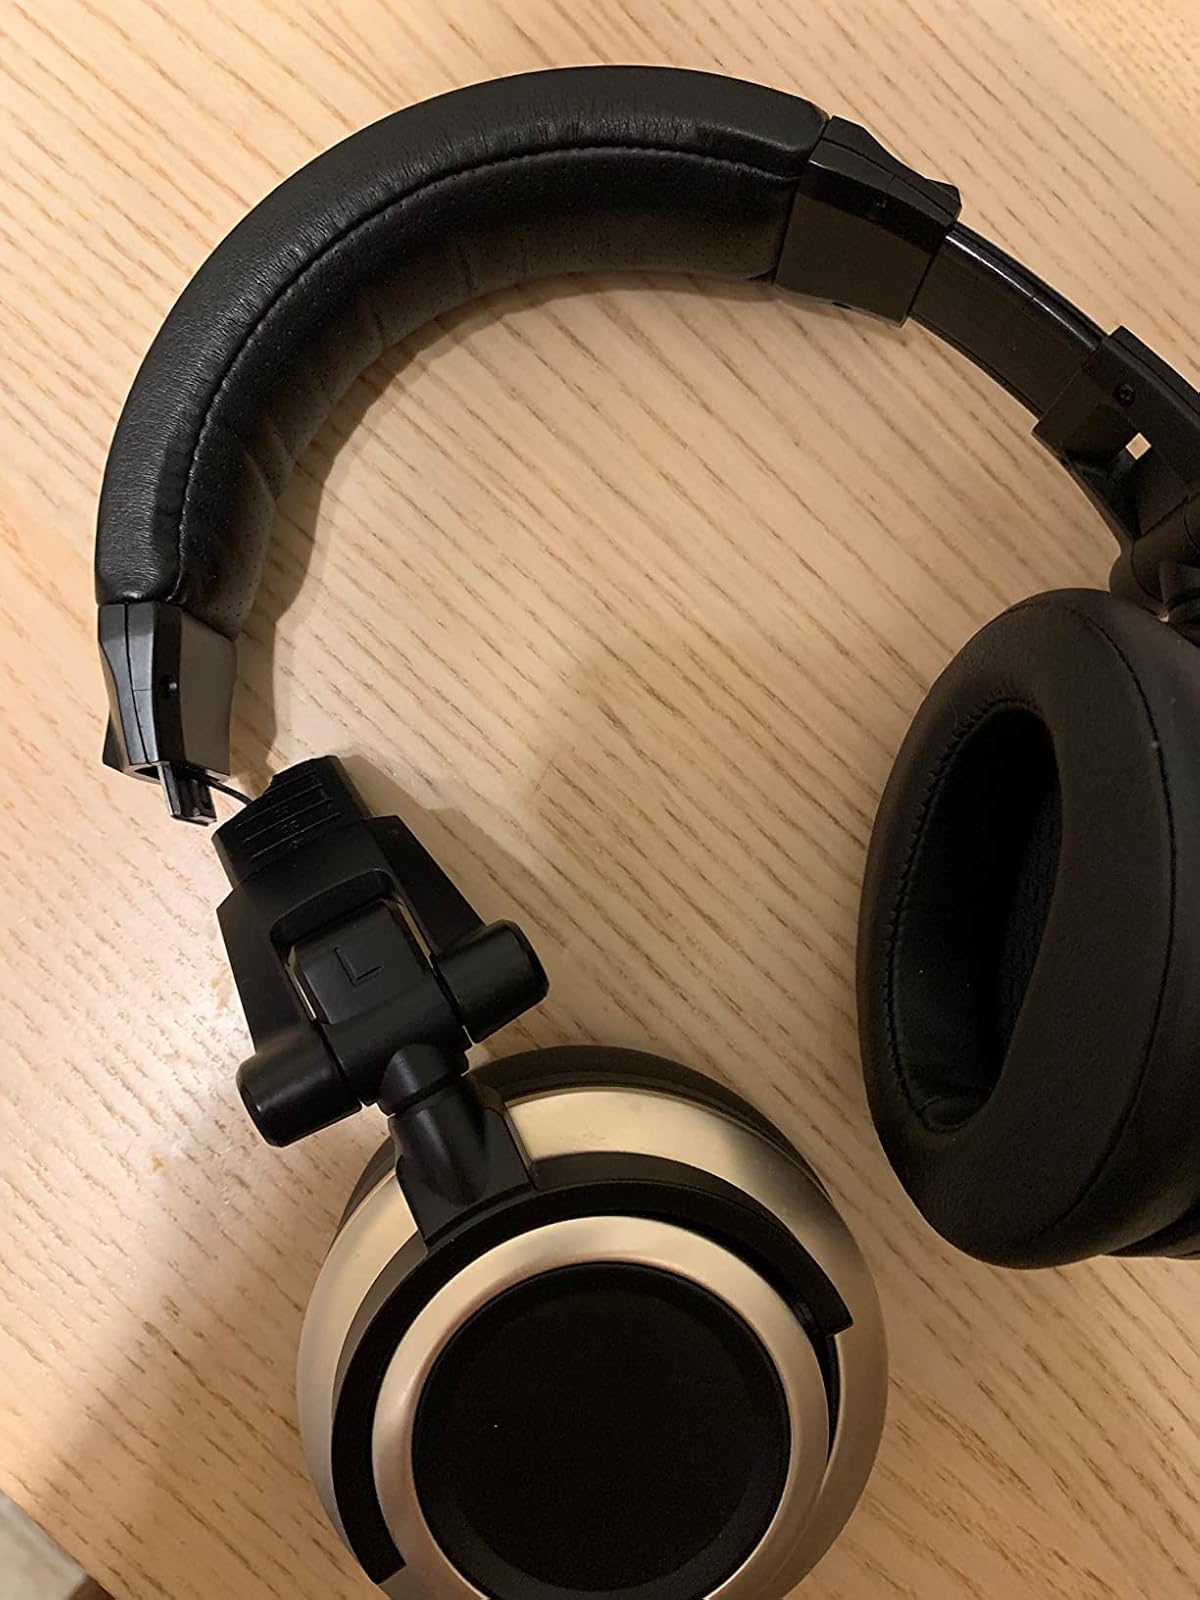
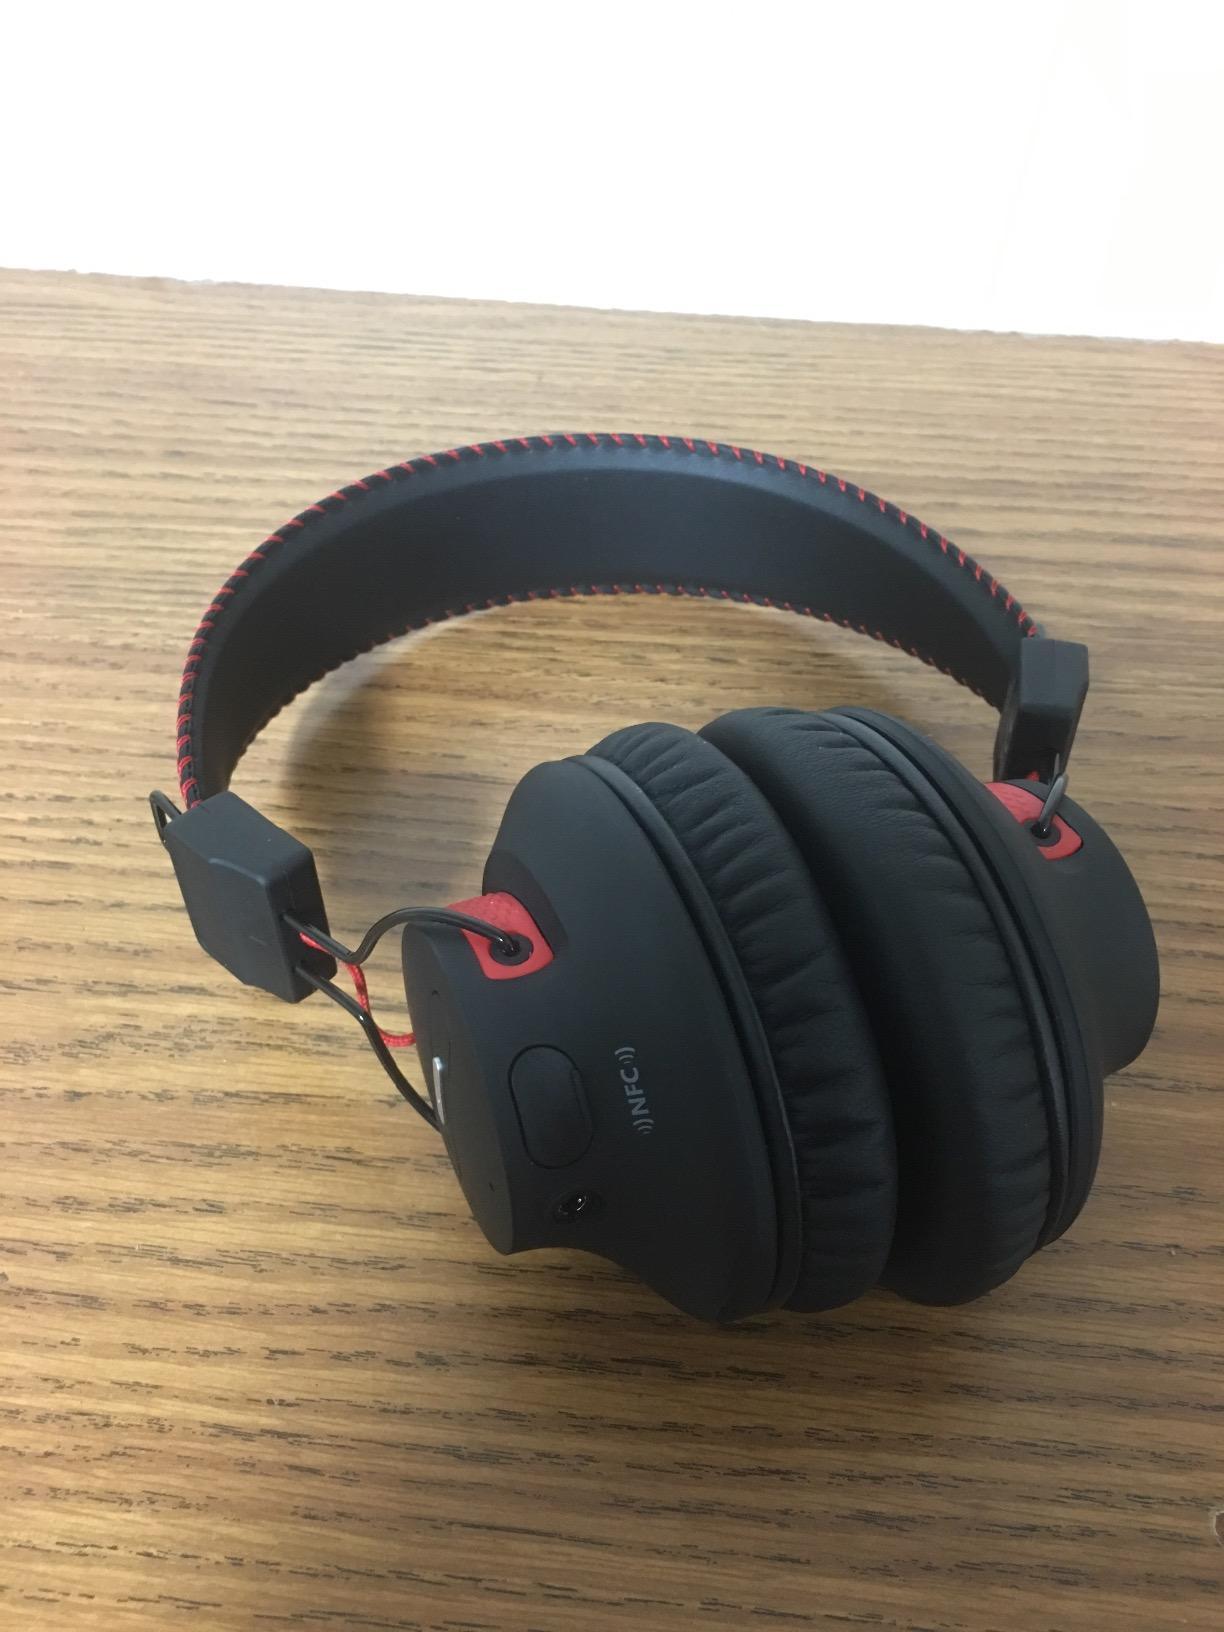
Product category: headphones
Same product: no